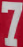
Number: 7